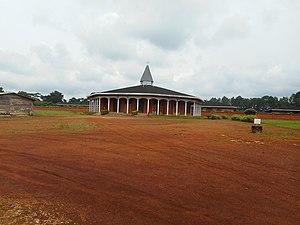
Abbaye de Koutaba
L’abbaye Notre-Dame de Koutaba est une abbaye cistercienne fondée en 1968 à Koutaba, dans l'ouest du Cameroun.